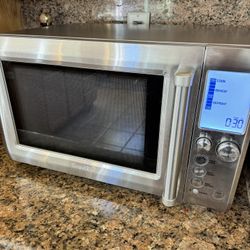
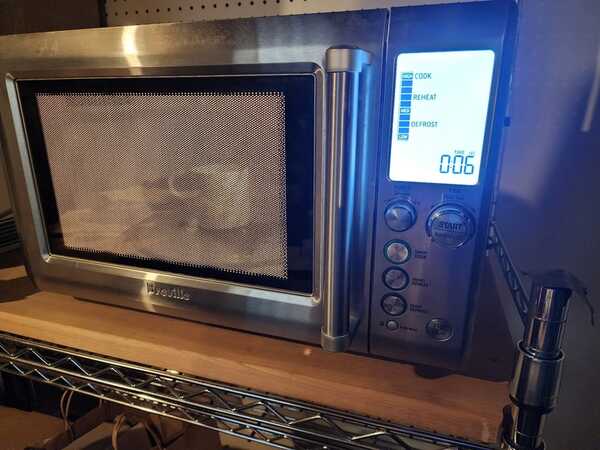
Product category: misc
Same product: yes